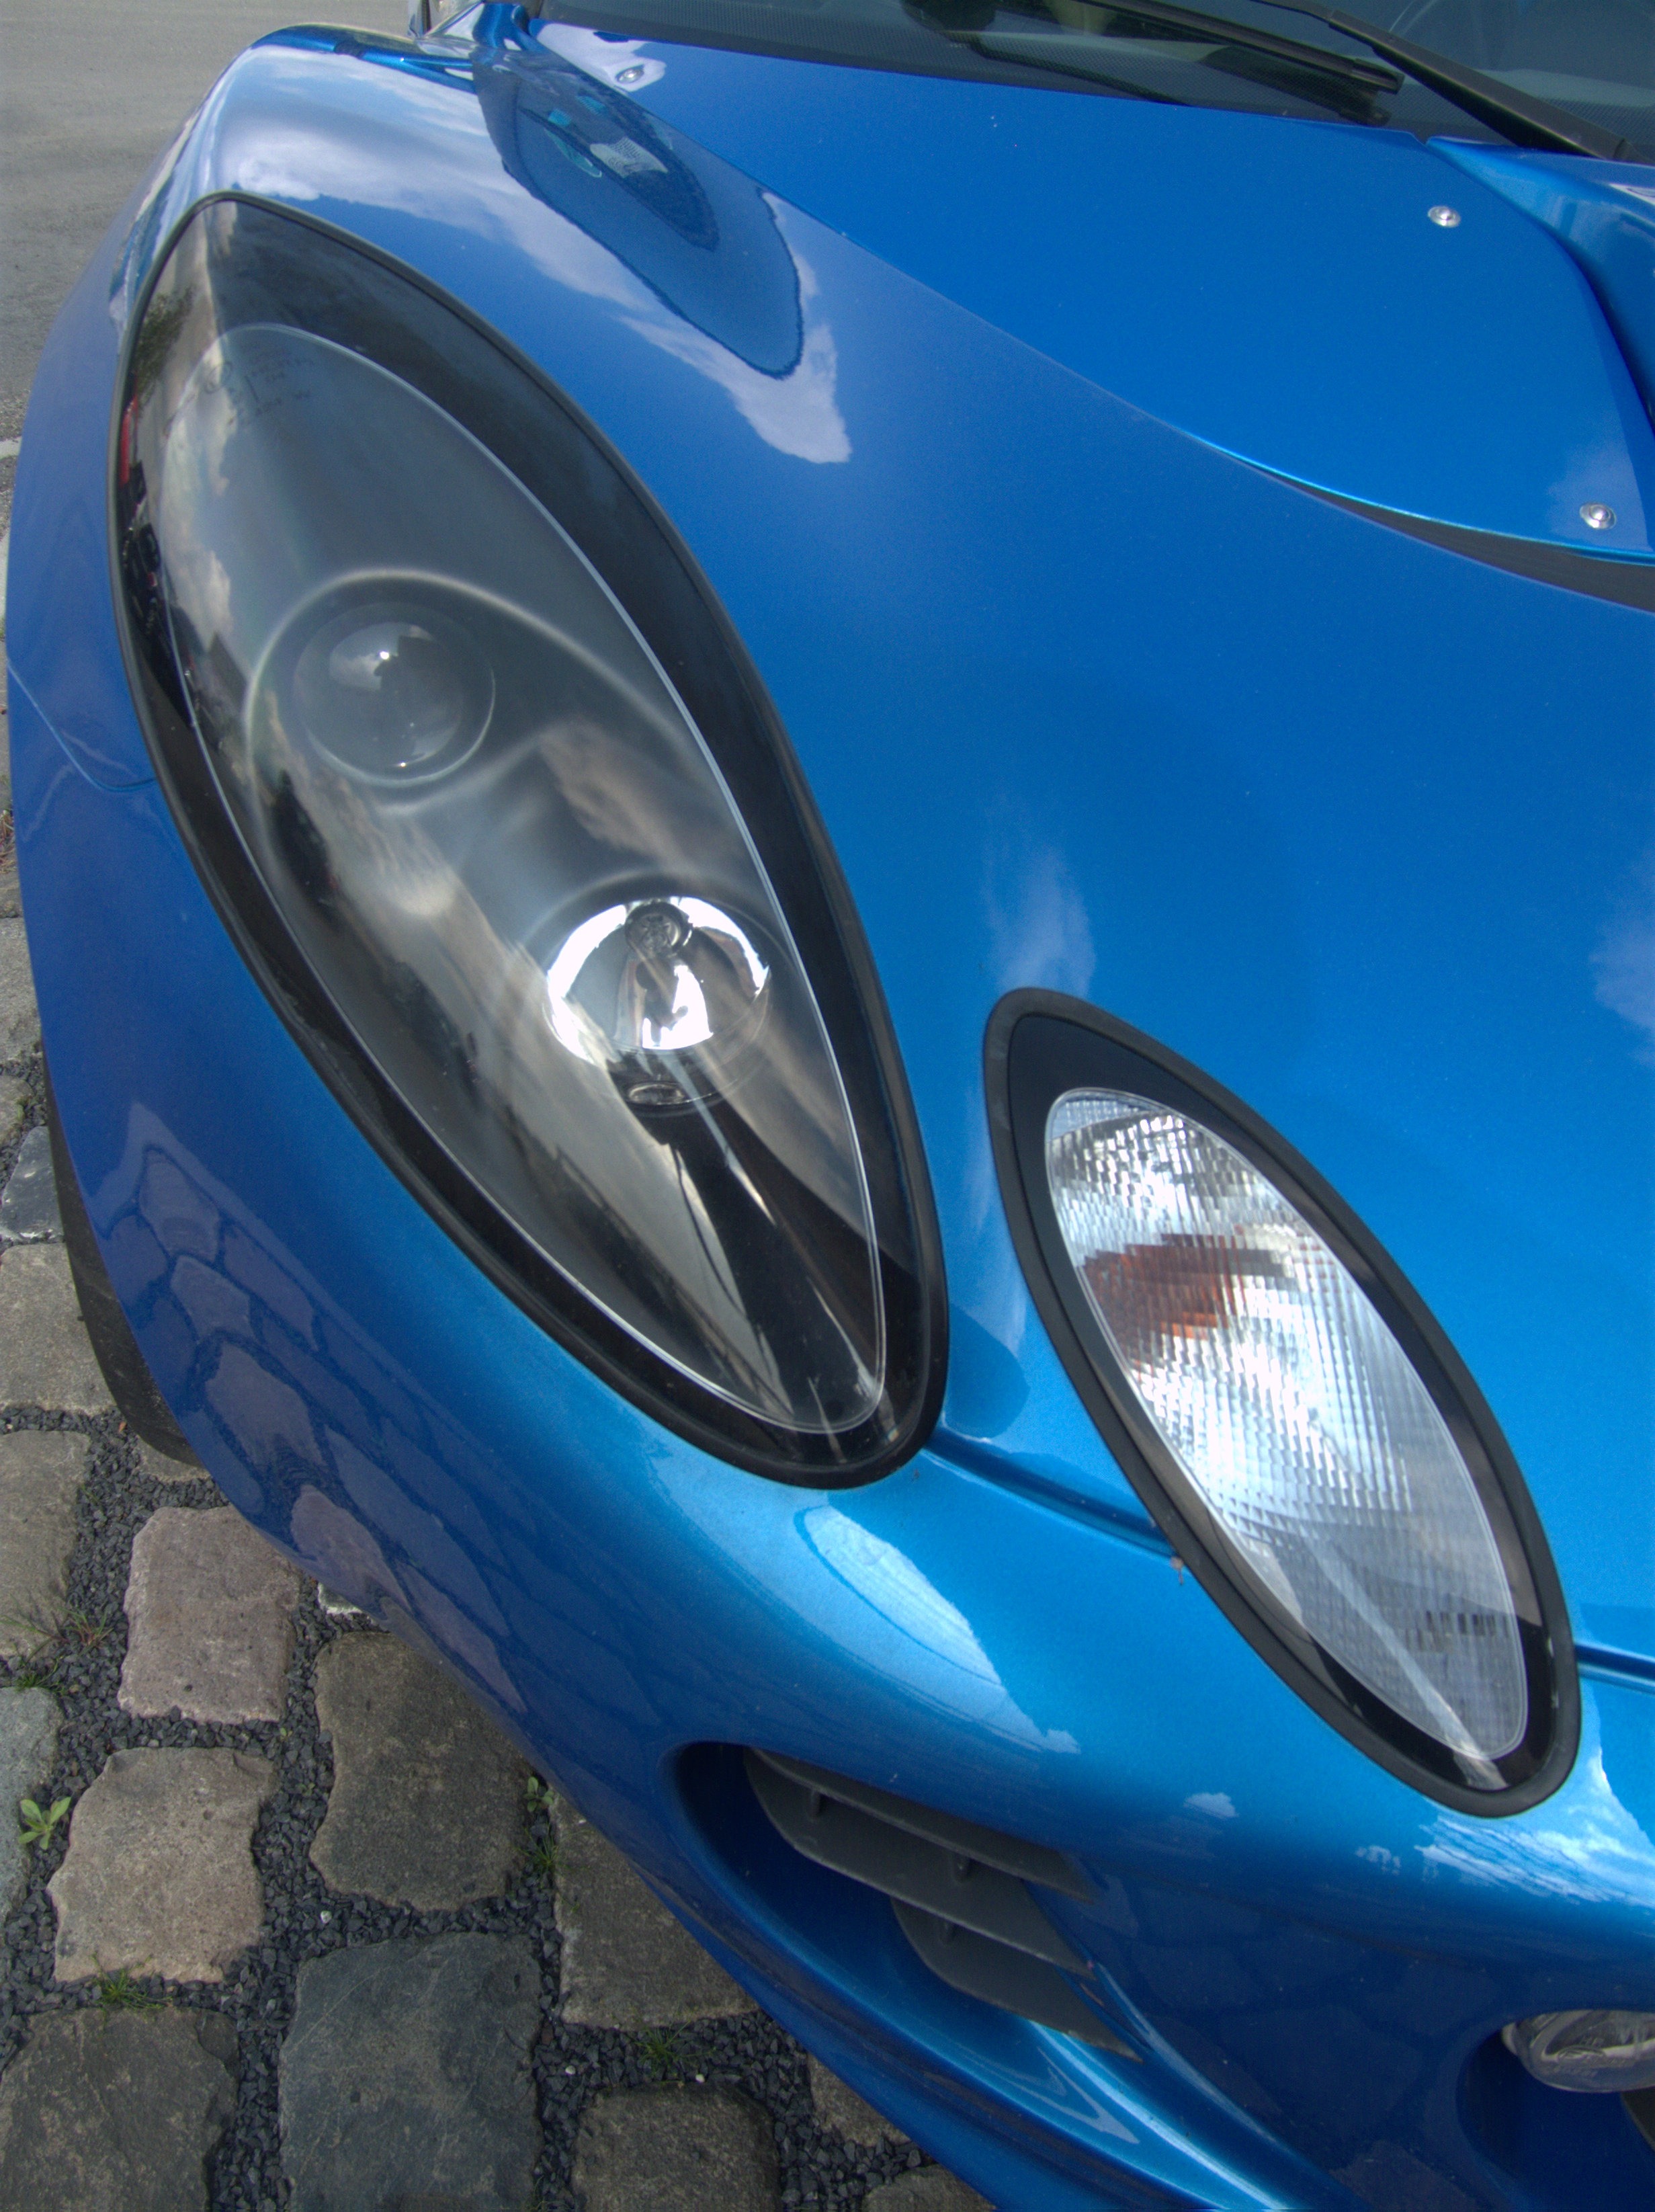
car, wheel, vehicle, auto, blue, spotlight, automotive, sports car, bumper, supercar, convertible, car headlights, land vehicle, automobile make, automotive exterior, automotive design, luxury vehicle, family car